Penjing

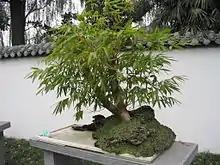
Bamboo penjing in Chengdu, China

Using artificially dwarfed trees and shrubs, these arrangements are created in special trays or pots which are placed on ornately carved wooden stands. Often, rocks, miniature ceramic structures (like buildings and bridges), and figurines are added to give the proper scales as part of the natural scenery. These miniatures add to the symbolism of a penjing specimen, by providing a social or historical context in which to interpret the overall penjing design.